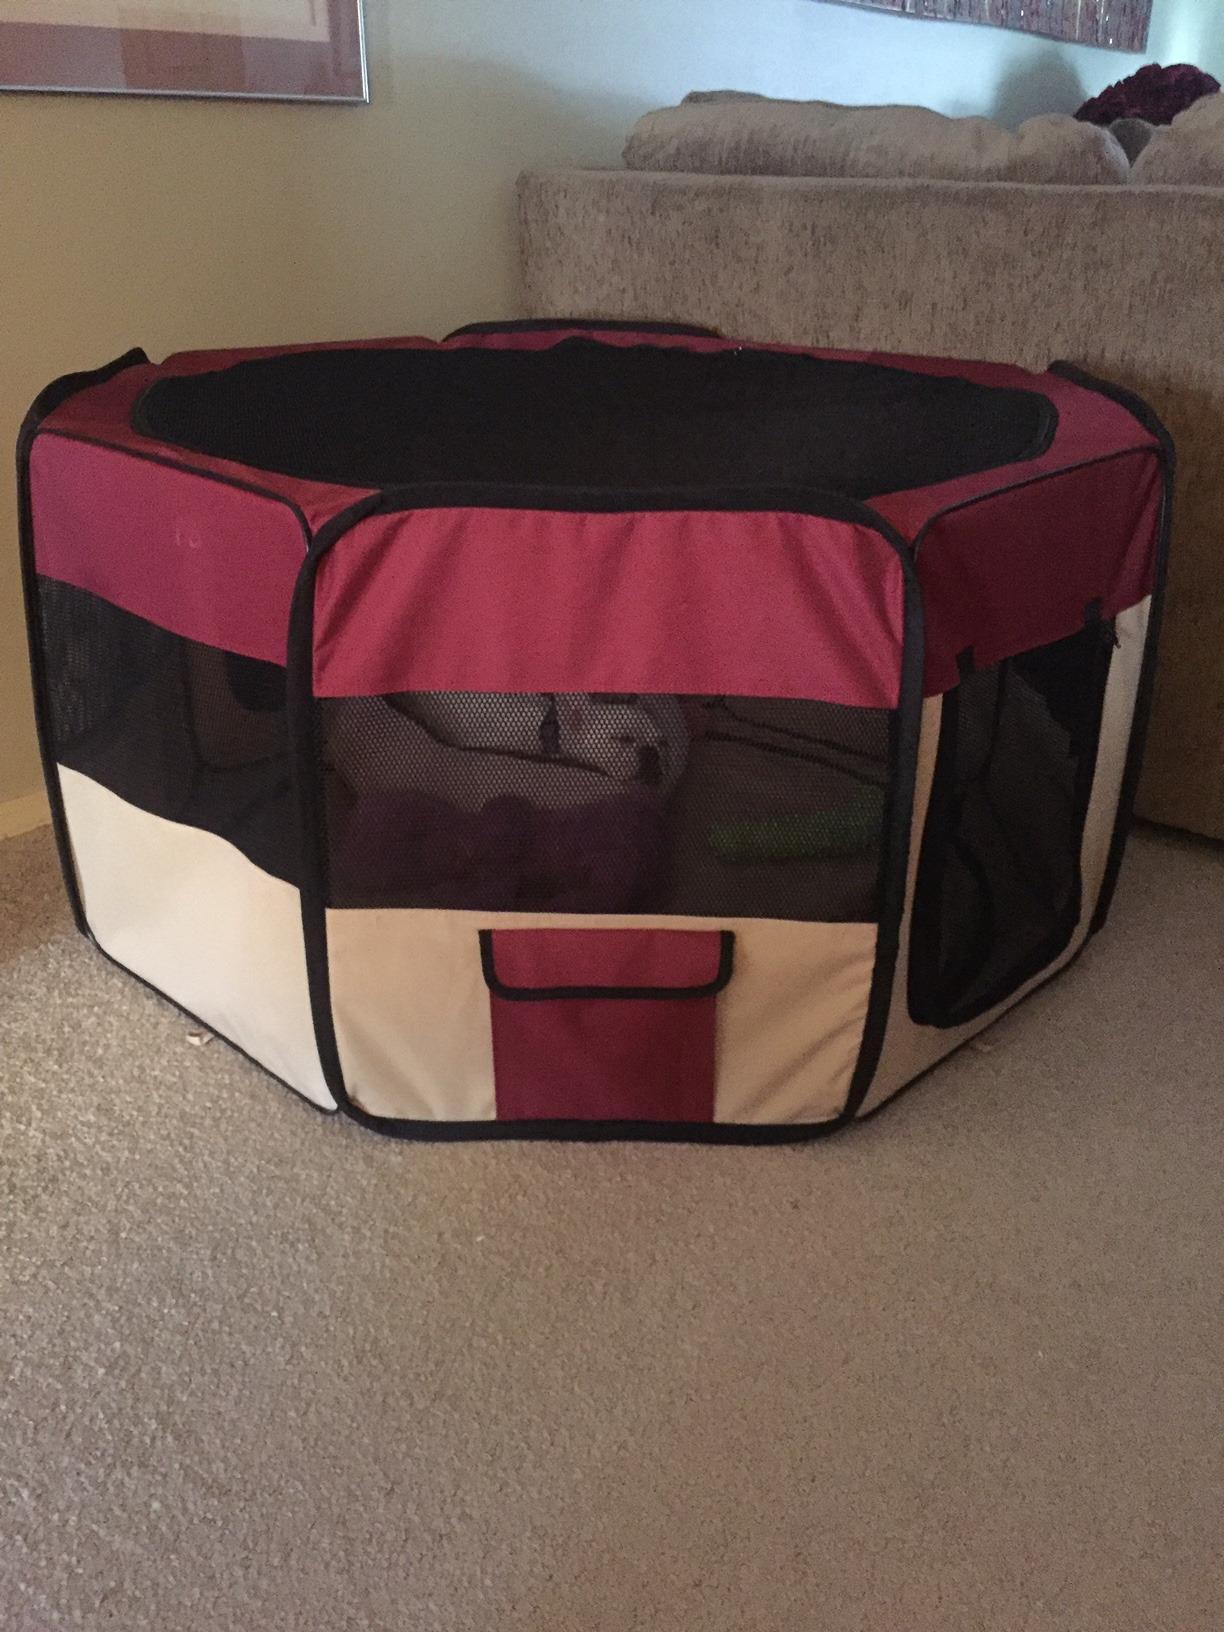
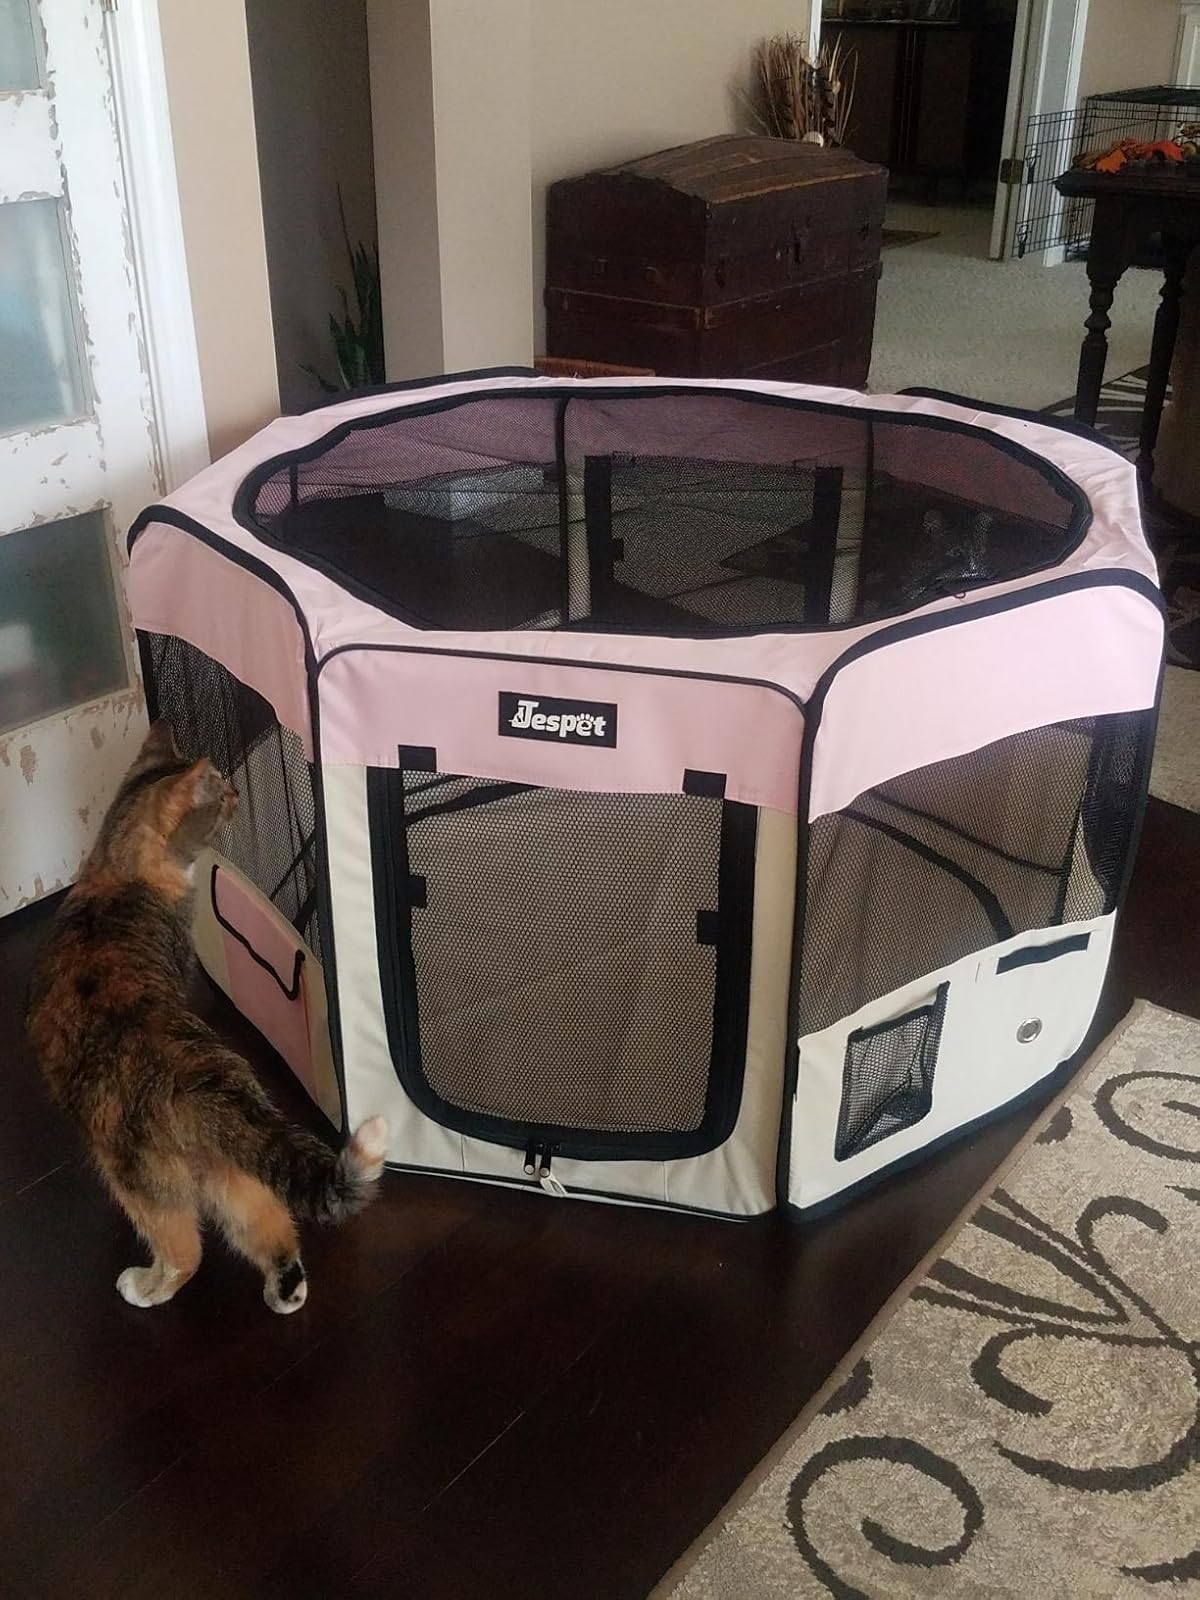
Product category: items_kennel
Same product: no